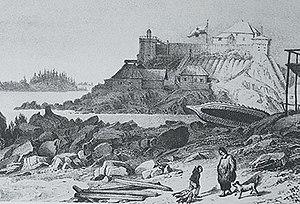
La bataille de Sitka conclut le dernier grand conflit armé entre les Russes et les autochtones d'Alaska, en réponse à la destruction d'un poste de commerce par les Amérindiens deux ans auparavant.